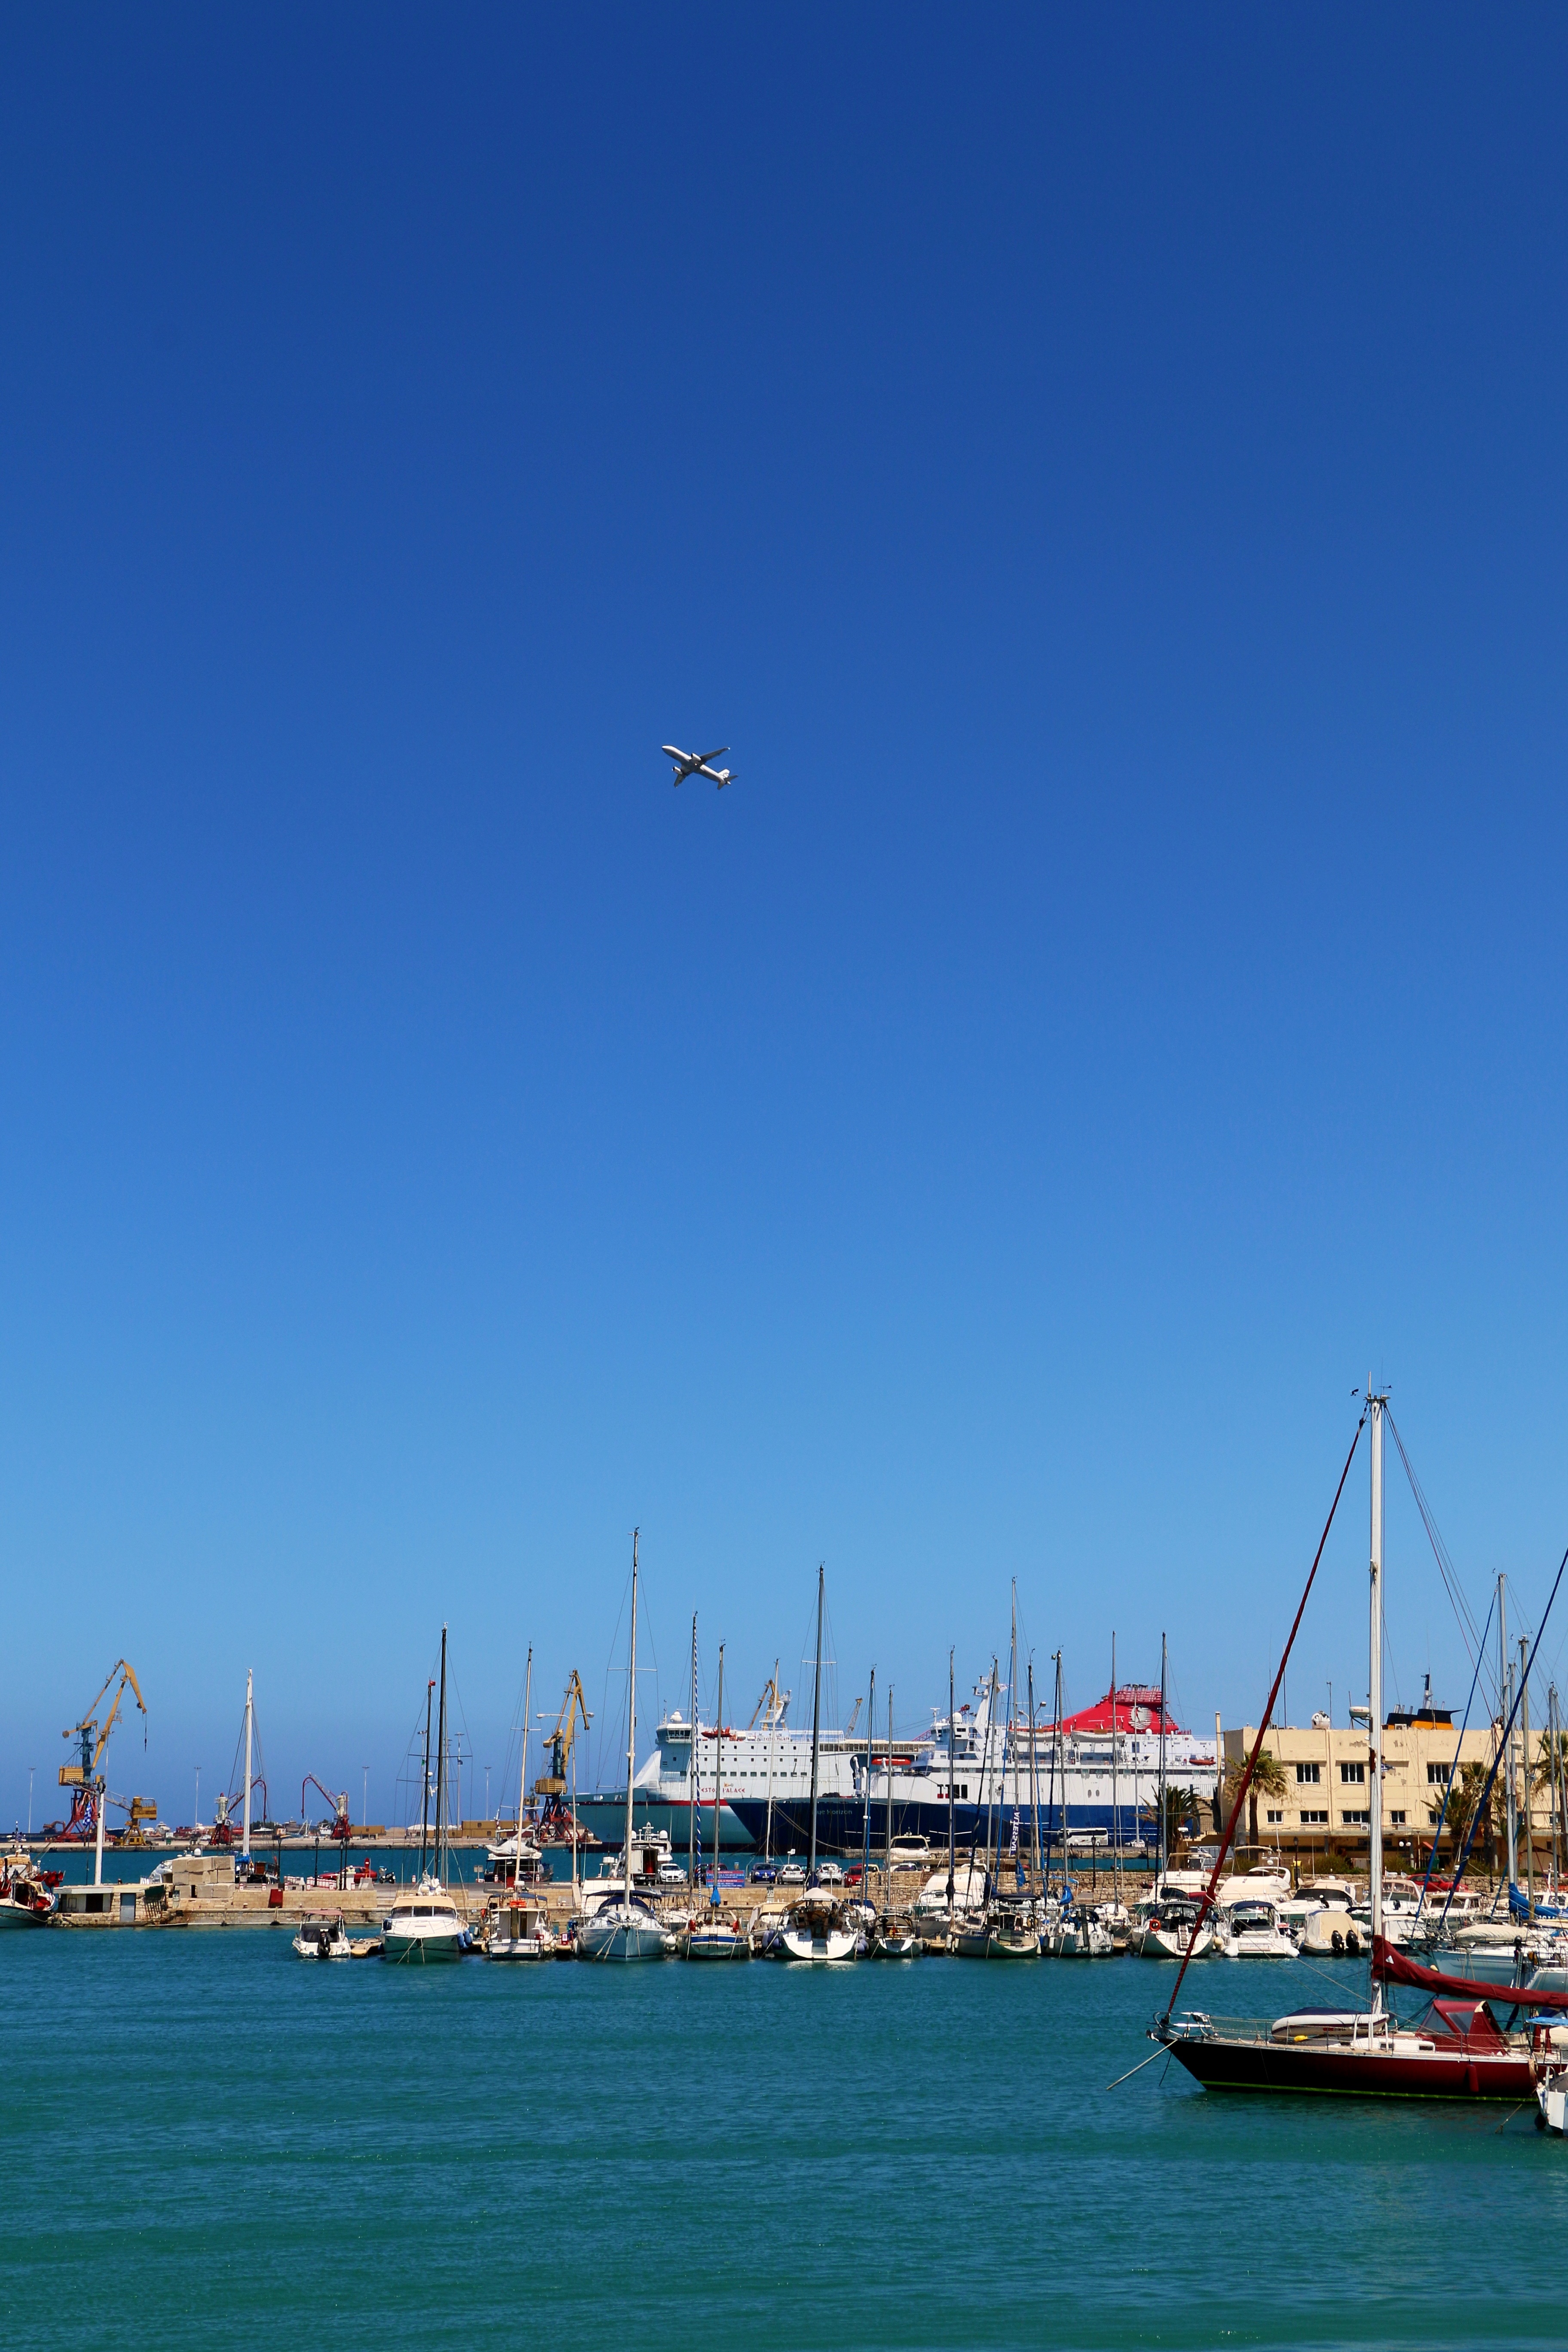
sea, coast, ocean, boat, ship, aircraft, vehicle, mast, sailing, bay, harbor, marina, port, ships, sail, greece, watercraft, crete, sailing ship, the sky, heraklion, heraclonas, heraklion crete, greece crete